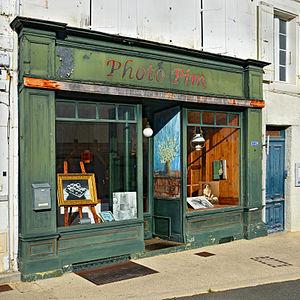
Boutique de photographe traditionnelle, Cozes, Charente-Martitime, France.
Un photographe est une personne qui réalise des photographies, à l'aide d'un appareil photographique, ou de fournitures photographiques.